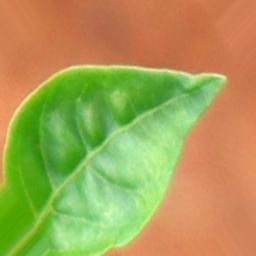
Label: healthy